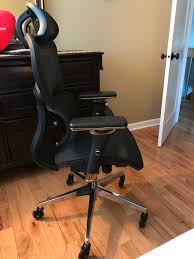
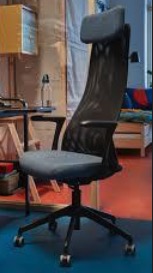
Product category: items_chair
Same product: no